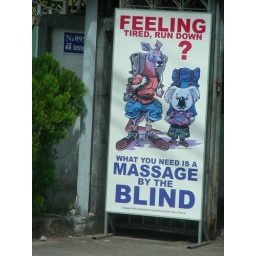
street sign in Siahnoukville, Cambodia.